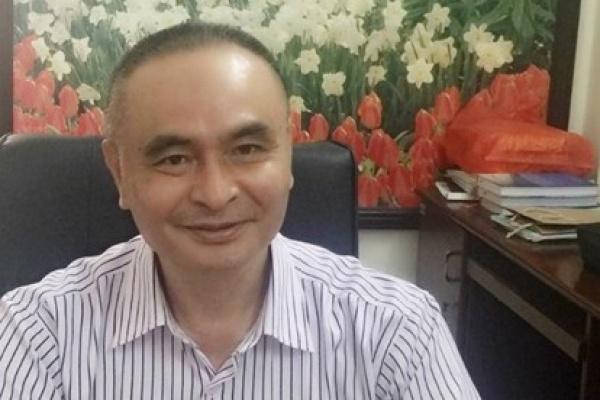
bức ảnh chụp một người đàn ông đang trong trạng thái mỉm cười